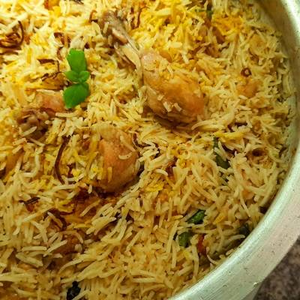
Dish: biryani